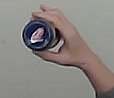
Product: barilla_pesto